Liturgy of Preparation

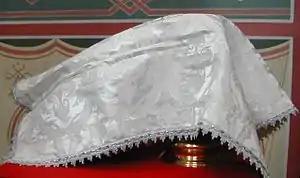
The diskos and chalice covered by the Aër at the conclusion of the Proskomedie.

Then the priest takes up the prosphoron for the Living. He takes out a larger particle in commemoration of the Patriarch (or Synod of Bishops), and a second larger particle in commemoration of the Ruler (in former times, this would have been the Emperor, but nowadays it reflects the government of the local nation in which the church is located). He then takes out smaller particles in commemoration of others among the living. He must always commemorate the Bishop who ordained him (if he is still among the living), the clergy who are concelebrating with him, and any living Orthodox Christian whom he wishes. Churches and monasteries often have diptychs (memorial books) of the living and departed who should be commemorated at every Liturgy.